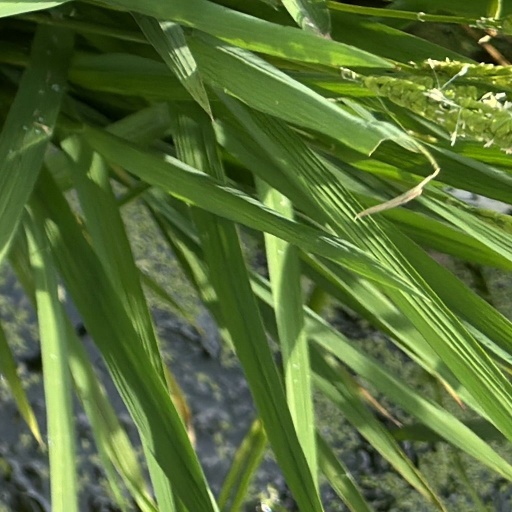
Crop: rice